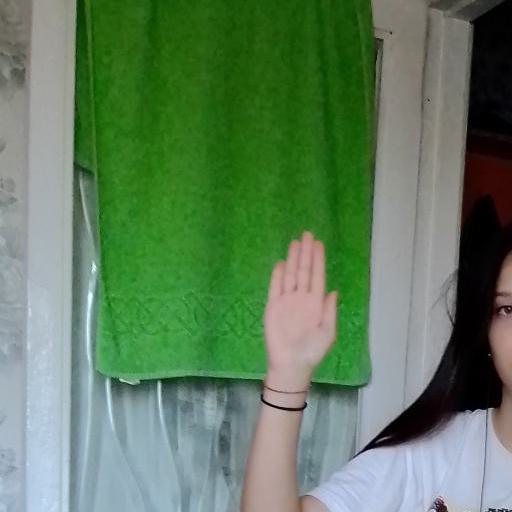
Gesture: stop